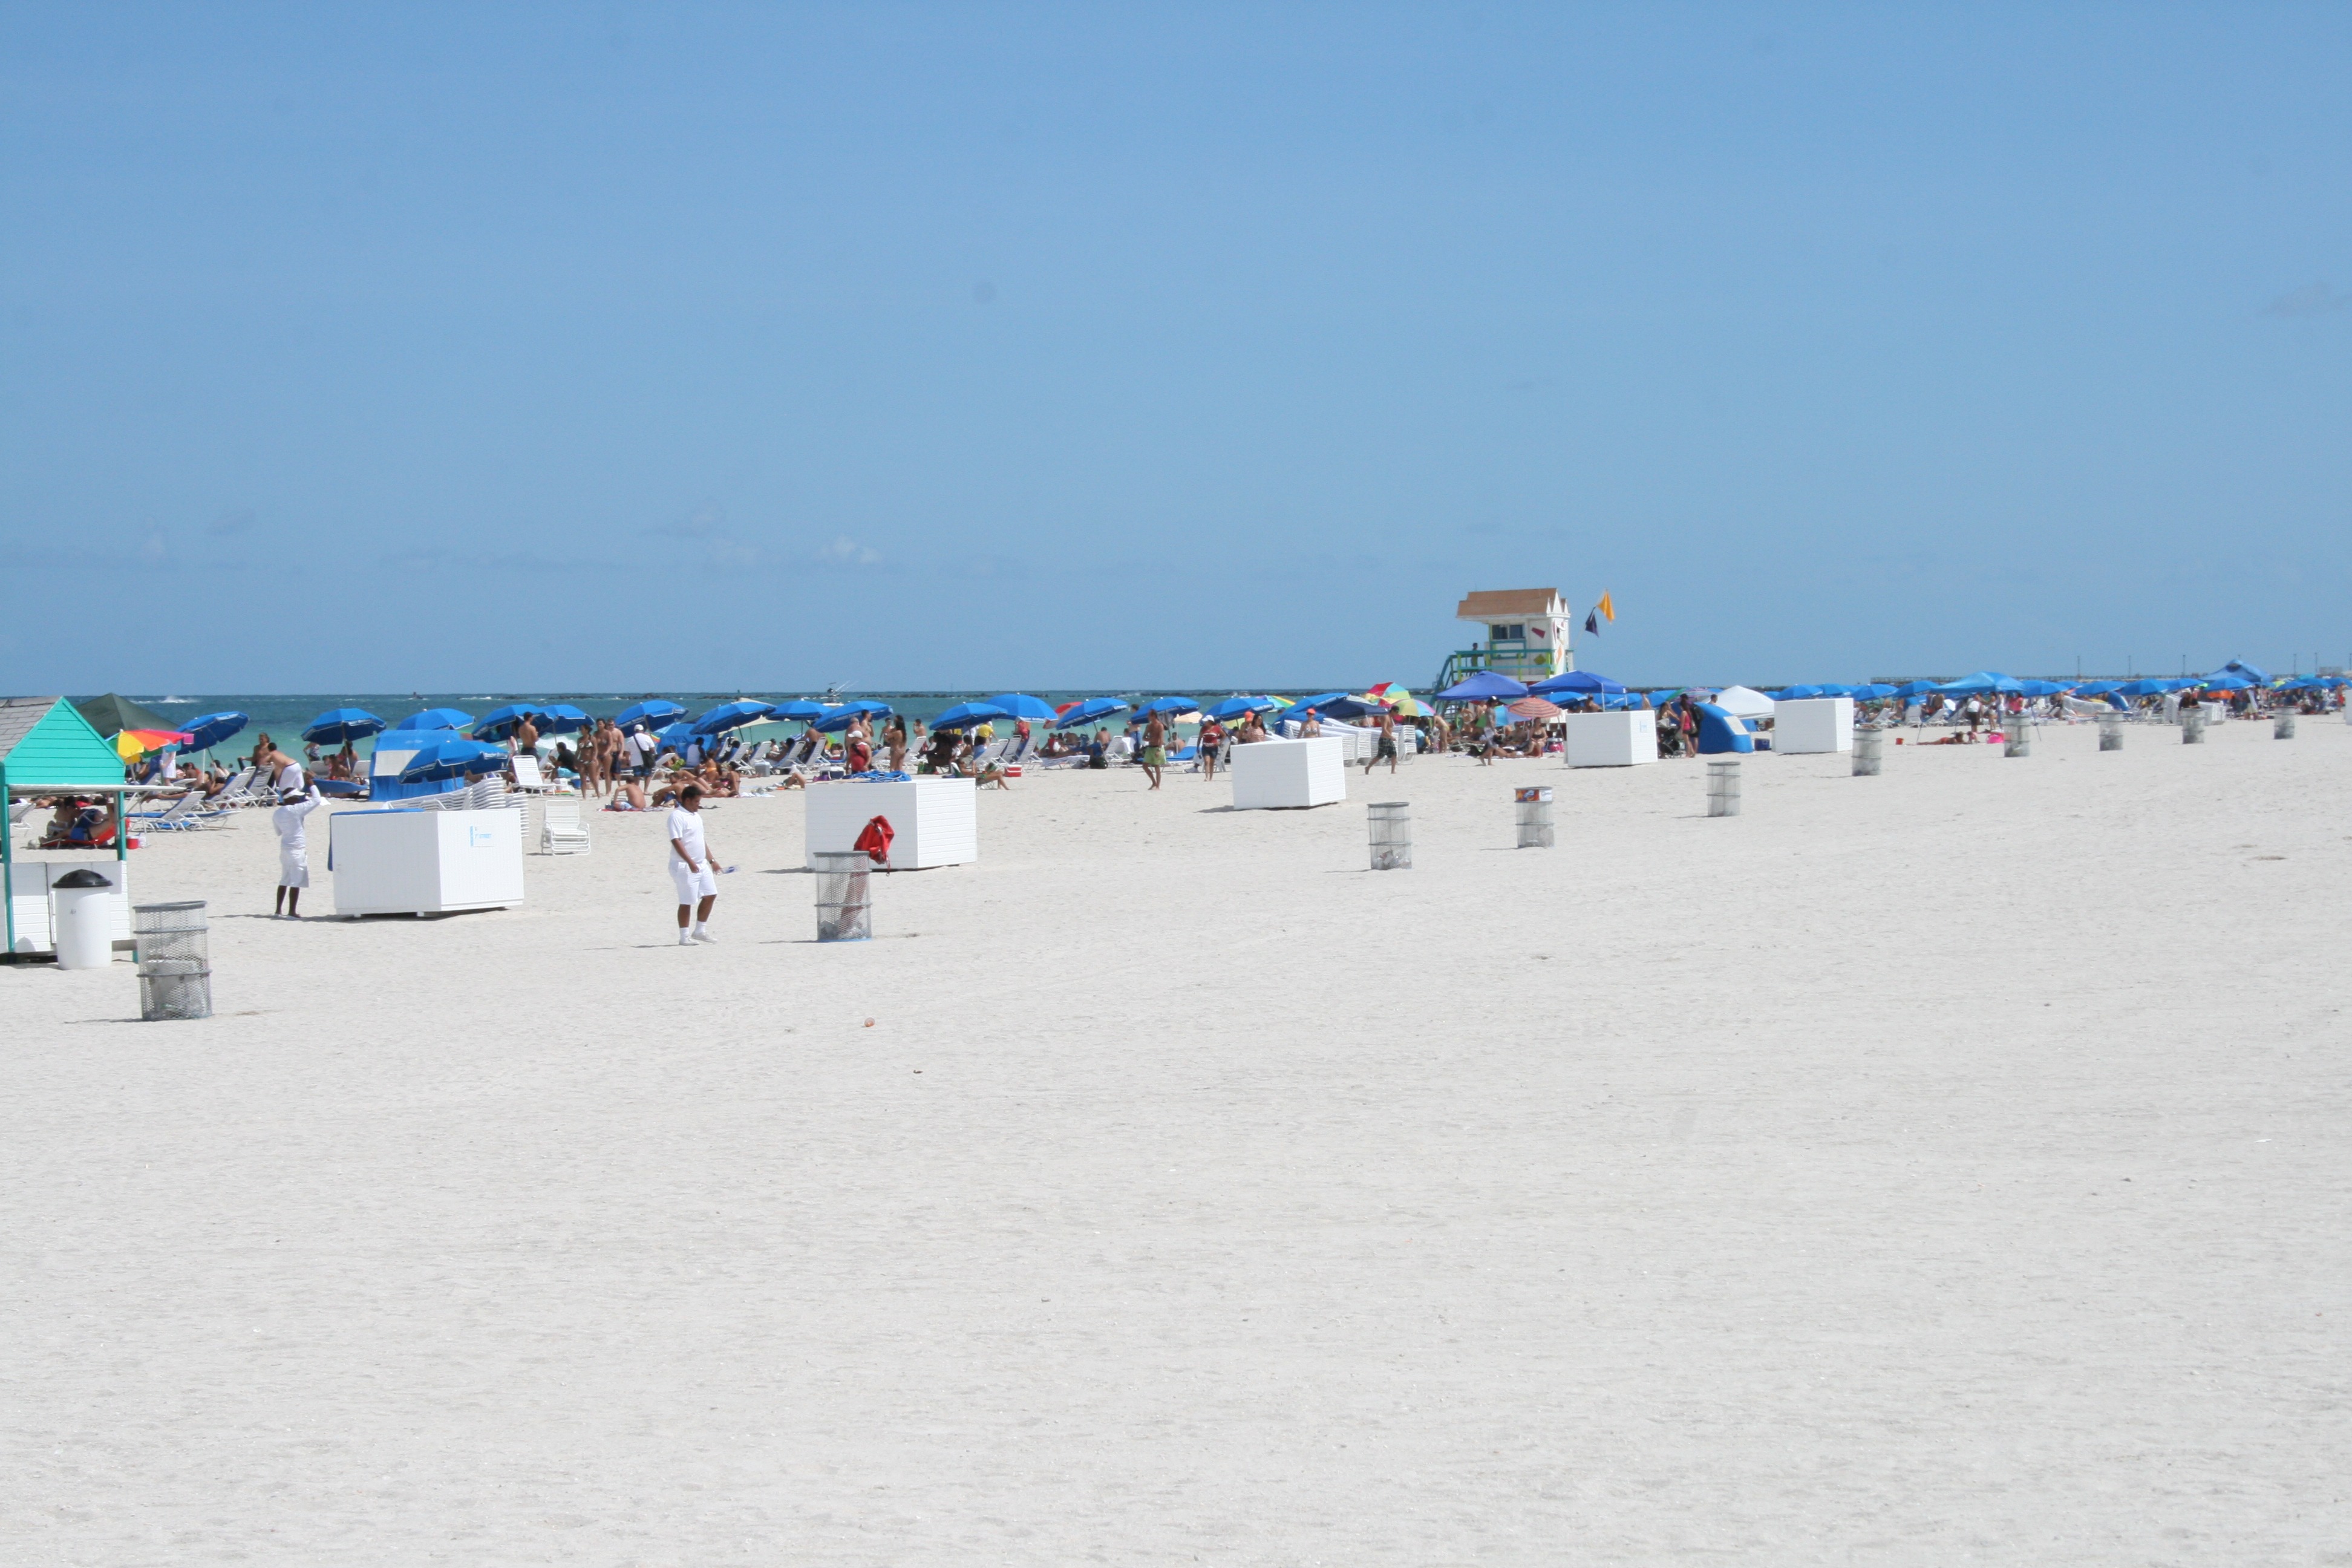
beach, sea, coast, water, sand, ocean, boardwalk, shore, walkway, vacation, tropical, bay, body of water, south, tropic, miami, sand beach, beautiful beach, miami beach